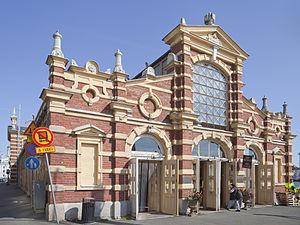
Kaartinkaupunki est un quartier d'Helsinki, la capitale de la Finlande.
La Vieille halle du marché d'Helsinki est la plus ancienne halle d'Helsinki en Finlande.